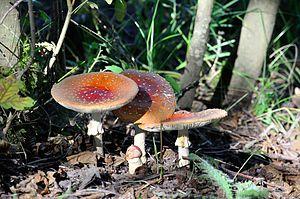
Habitants des bois, les champignons demandent une connaissance approfondie sur leur nature
Les champignons sont des eucaryotes pluricellulaires ou unicellulaires. Le terme « champignon » est devenu ambigu car il désigne un taxon obsolète. Ce terme englobe à la fois les Fungi, les oomycètes, les chytridiomycètes et les mycétozoaires. Leurs cellules, pourvues d'une paroi chitineuse ou cellulosique, sont immobiles et se nourrissent par l’absorption des molécules organiques directement dans le milieu. La cellule ou les cellules sont dépourvues de chlorophylles et/ou de plastes car ces organismes sont hétérotrophes vis-à-vis du carbone. Leur appareil végétatif est un thalle : ce sont donc des thallophytes. L'étude de ces champignons, la mycologie, est pratiquée par des mycologues.